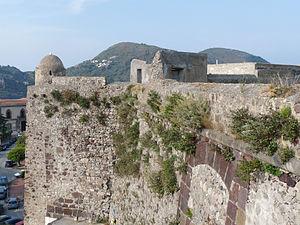
Enceinte de la citadelle de Lipari (îles Eoliennes, Sicile)